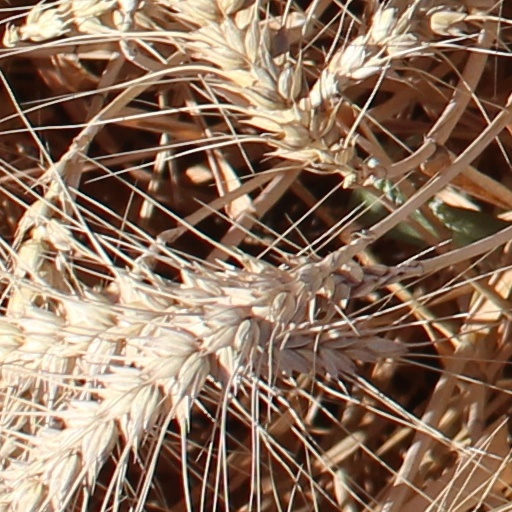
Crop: wheat